Ligand (biochemistry)

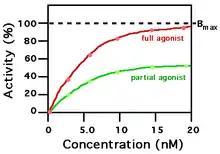
Two agonists with similar binding affinity

Agonist binding to a receptor can be characterized both in terms of how much physiological response can be triggered (that is, the efficacy) and in terms of the concentration of the agonist that is required to produce the physiological response (often measured as EC, the concentration required to produce the half-maximal response). High-affinity ligand binding implies that a relatively low concentration of a ligand is adequate to maximally occupy a ligand-binding site and trigger a physiological response. Receptor affinity is measured by an inhibition constant or K value, the concentration required to occupy 50% of the receptor. Ligand affinities are most often measured indirectly as an IC value from a competition binding experiment where the concentration of a ligand required to displace 50% of a fixed concentration of reference ligand is determined. The K value can be estimated from IC through the Cheng Prusoff equation. Ligand affinities can also be measured directly as a dissociation constant (K) using methods such as fluorescence quenching, isothermal titration calorimetry or surface plasmon resonance.